Sacrifice to Heaven

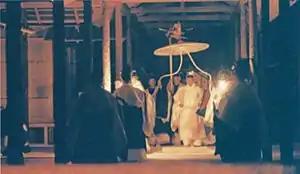
Emperor Akihito performed the Daijosai when he ascended the throne in 1990. A variation of the Niiname-no-Matsuri.

The ritual of was imported from China to Japan during the Tang Dynasty. The emperor would perform the sacrifice on the winter solstice. According to the book Shoku Nihongi (Japanese: 続日本紀), Emperor Shōmu performed a ritual sacrifice to the heavens during the summer court ceremony (the first day of the New Year, year 725).